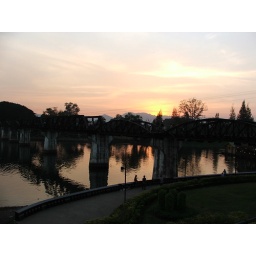
newest bridge over the river kwai